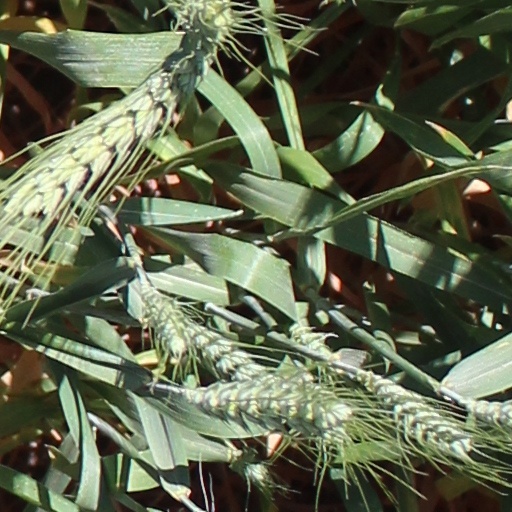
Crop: wheat